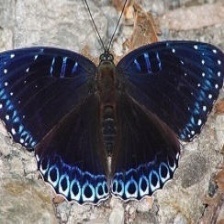
Species: POPINJAY